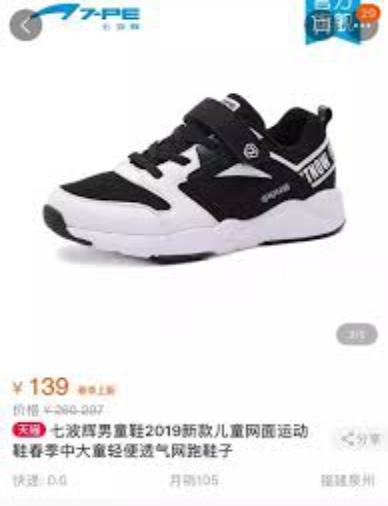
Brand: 7-PE
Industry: Clothes